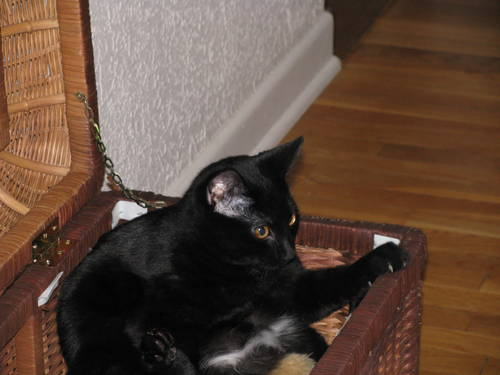
Breed: bombay